Bert Hall

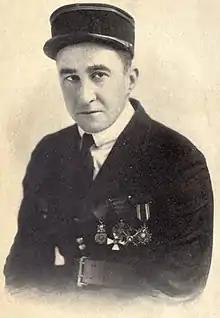
American aviator Bert Hall, from the front piece of his book "En l'air" (1918)

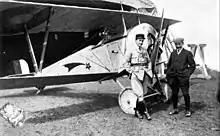
Bert Hall and a Nieuport 11

Weston Birch "Bert" Hall (November 7, 1885 – December 6, 1948) was a military aviator and writer. Hall was one of America's first combat aviators, flying with the famed Lafayette Escadrille in France before the U.S. entered World War I.